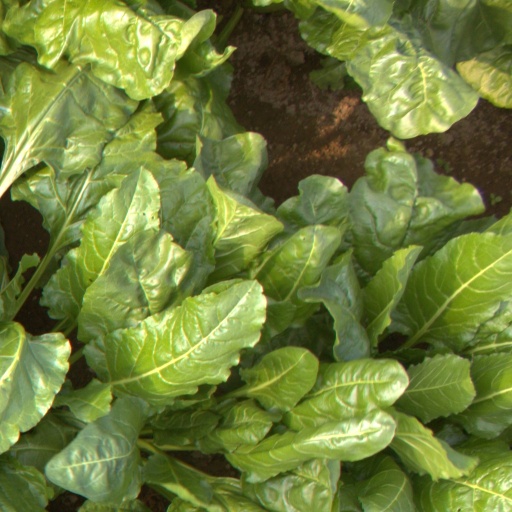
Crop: sugar beet